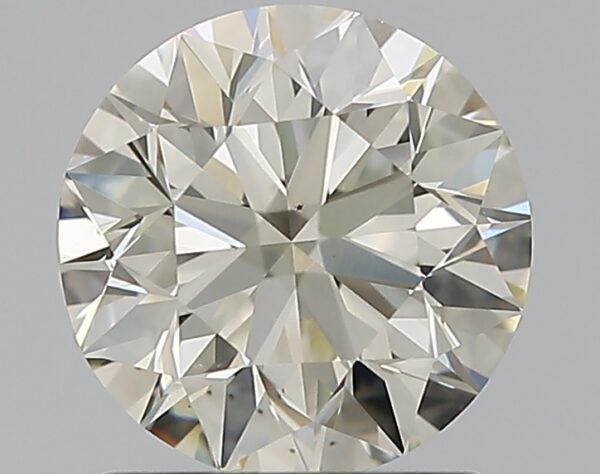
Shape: round
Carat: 1.29
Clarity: VS1
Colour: M
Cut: EX
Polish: EX
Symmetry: EX
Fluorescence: M
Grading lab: GIA
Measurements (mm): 6.84 x 6.9 x 4.37